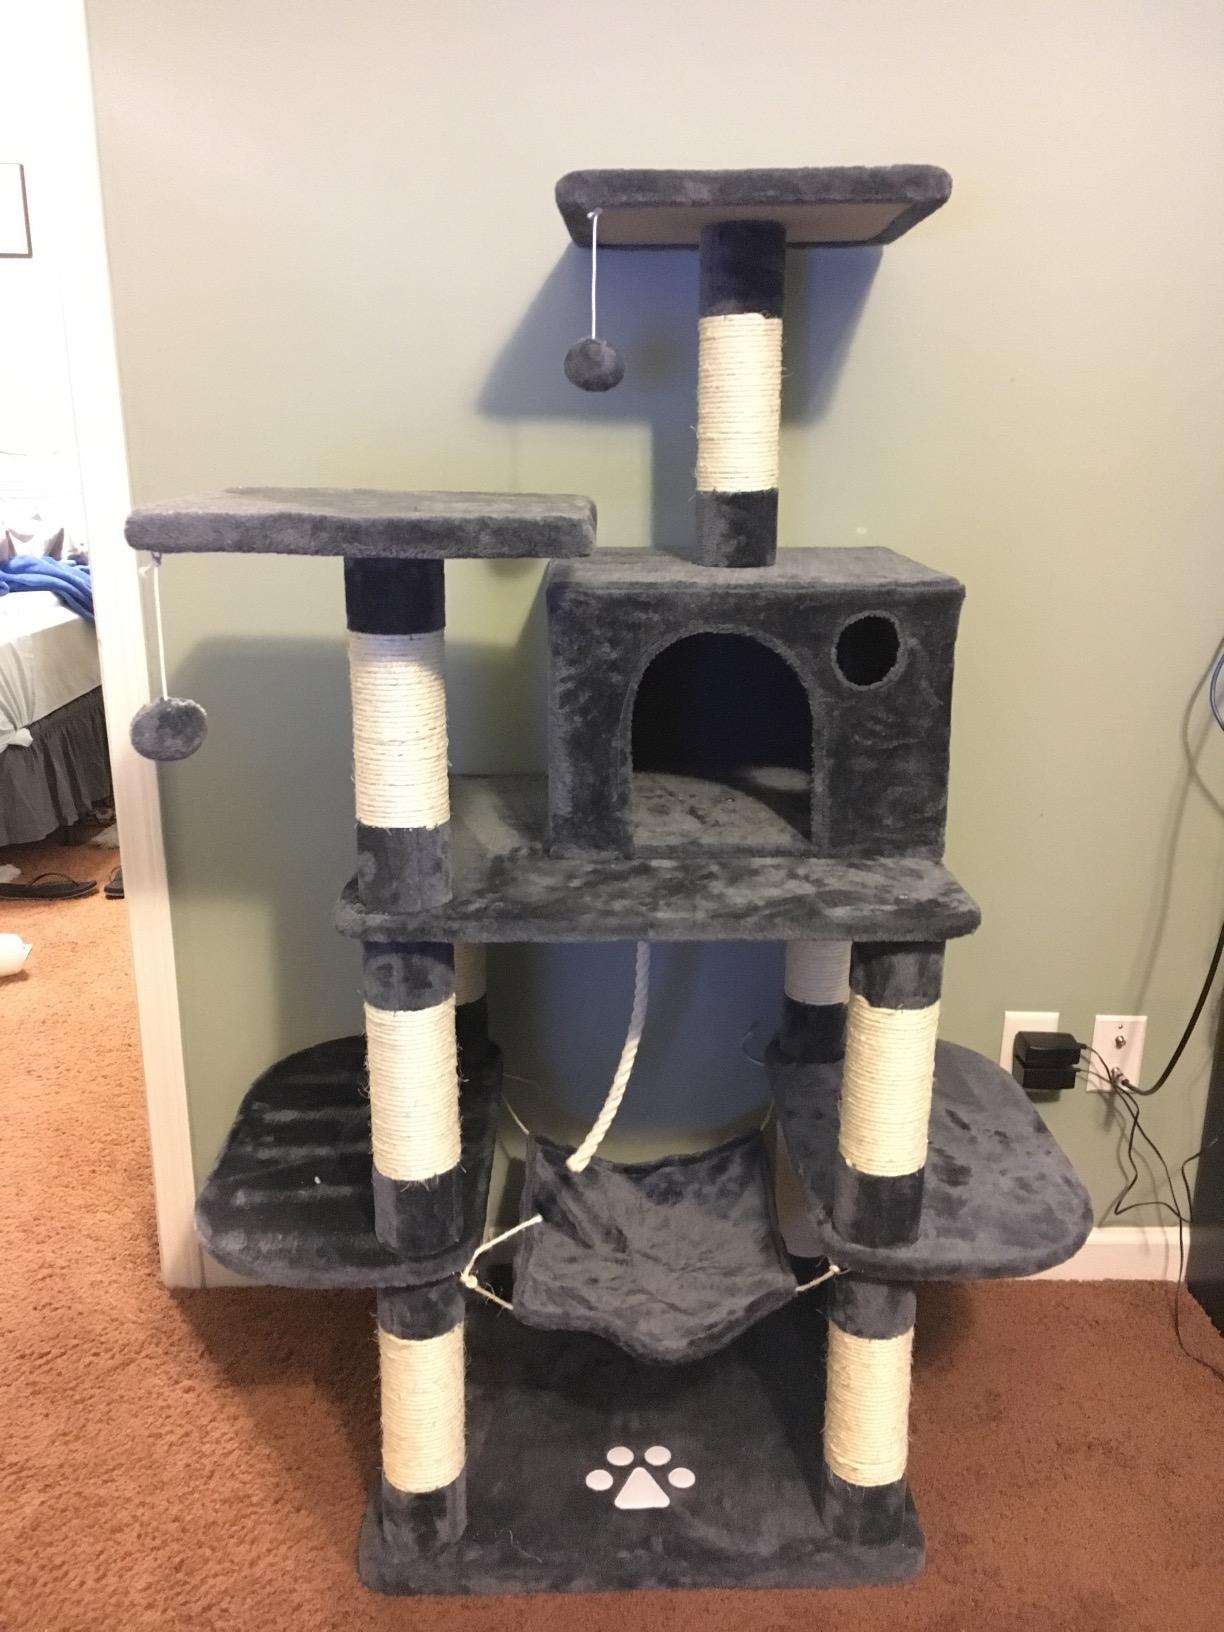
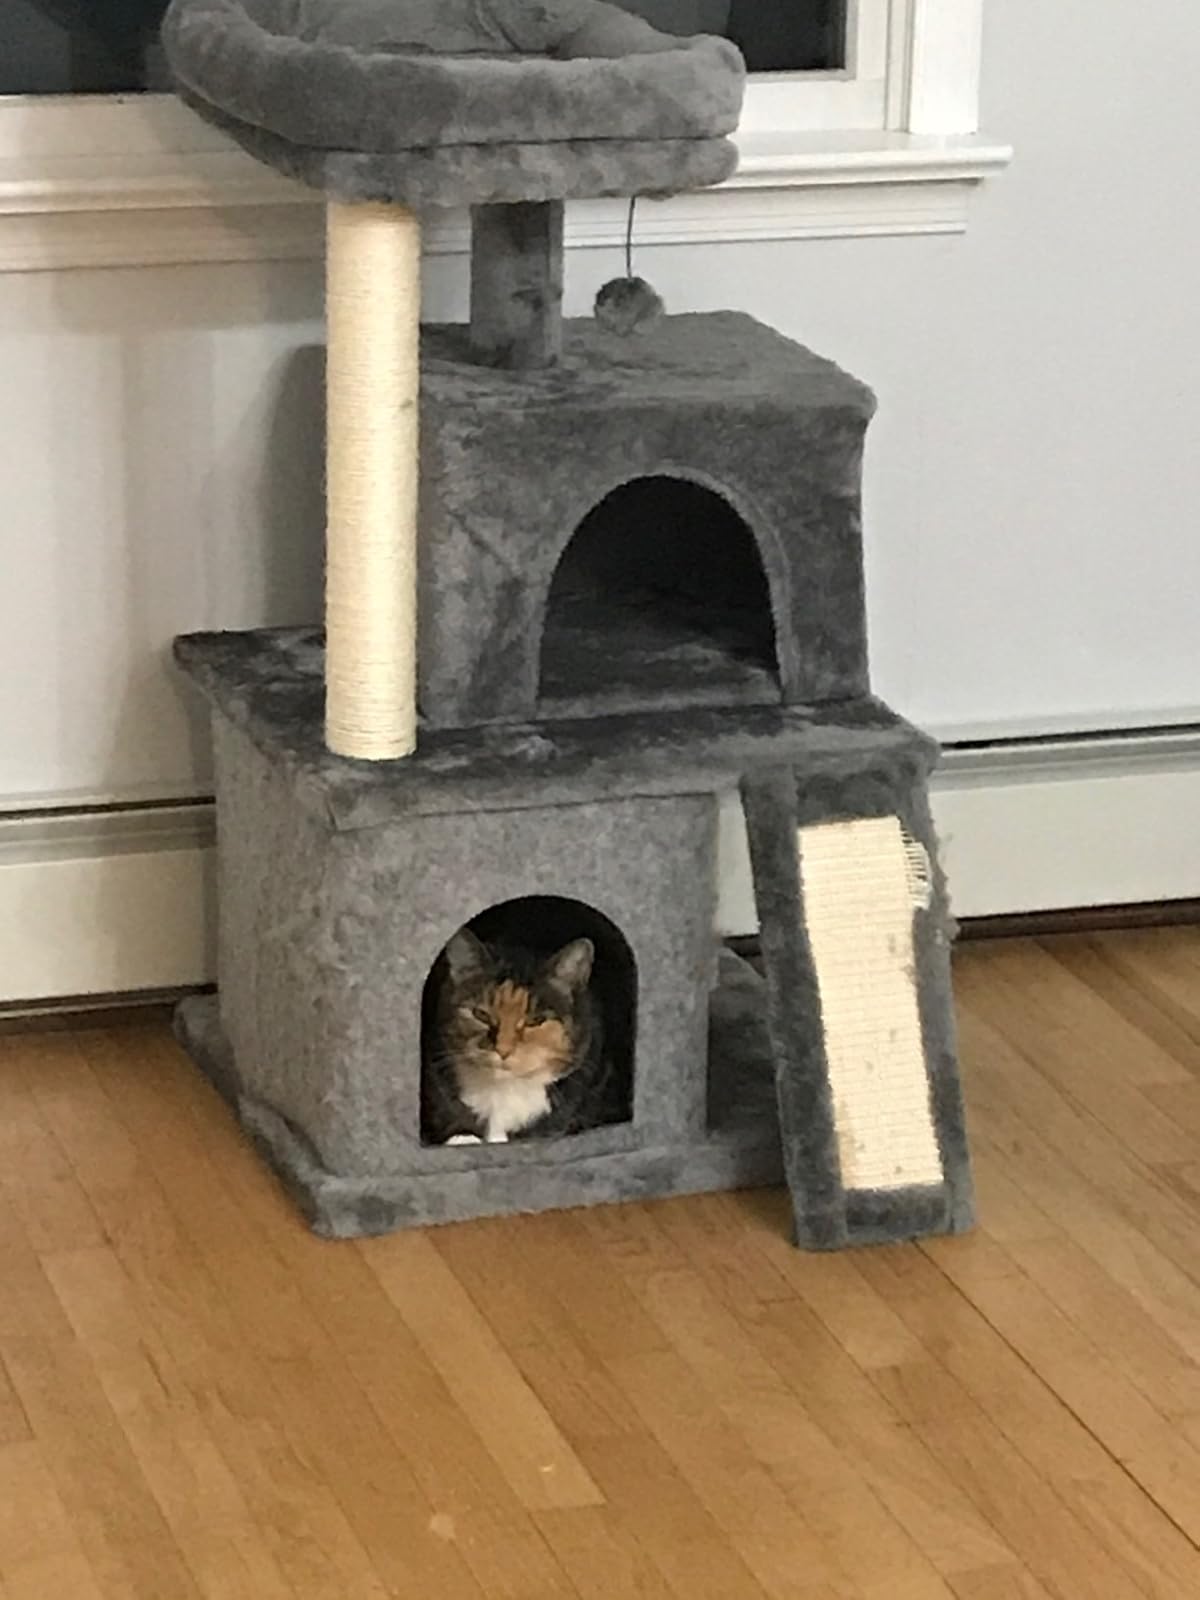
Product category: items_cat tree
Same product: no